Fleet Air Arm Museum

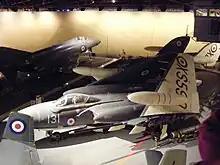
Simulation of the flight deck of

Improved for 2023: Instead of a traditional museum hall, the whole hall has been converted into a mock-up of the fleet carrier as it would have appeared in the 1970s with the inclusion of historical aircraft such as the Supermarine Seafire. The entrance to this hall is through a converted vibrating Wessex helicopter from Hall 2. A large screen shows historical carrier based information. There is also a series of rooms simulating the carrier's island with projections and a simulated lift ride to the top of the mock carrier.